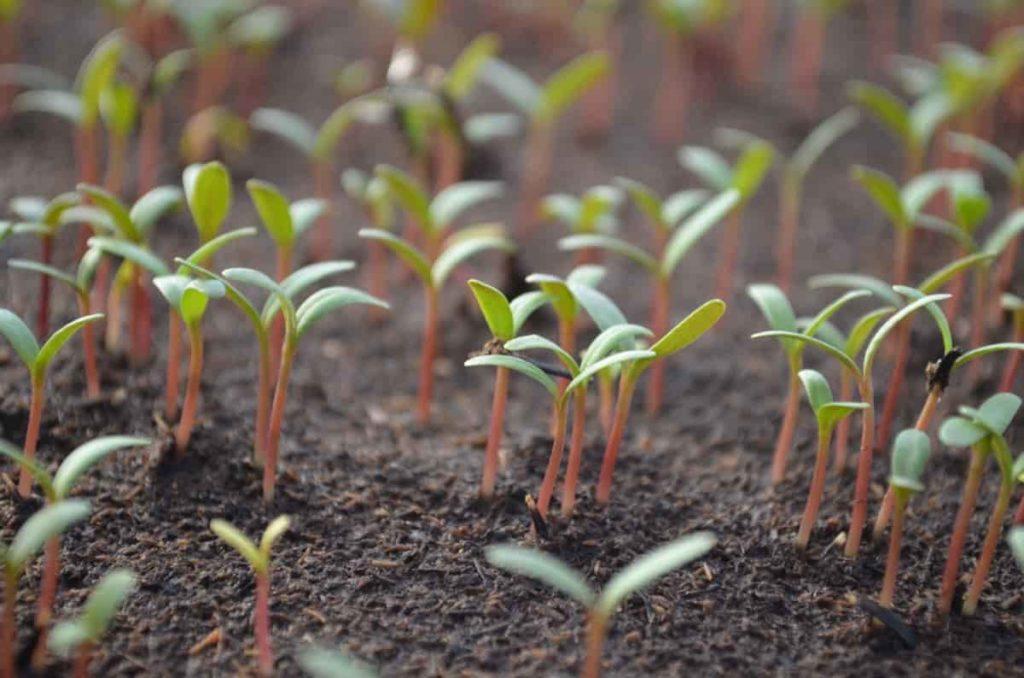
Miche midogo ya kijani imechipuka ardhini kwa mpangilio mzuri, ikiwa imepandwa katika shamba kubwa, ikiwa katika hatua za awali za ukuaji, ili kuandaliwa kwa ajili ya kupandikizwa mashambani.